Straightedge

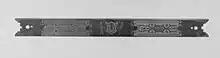
An ornate 18th century iron straightedge

A straightedge or straight edge is a tool used for drawing straight lines, or checking their straightness. If it has equally spaced markings along its length, it is usually called a ruler.